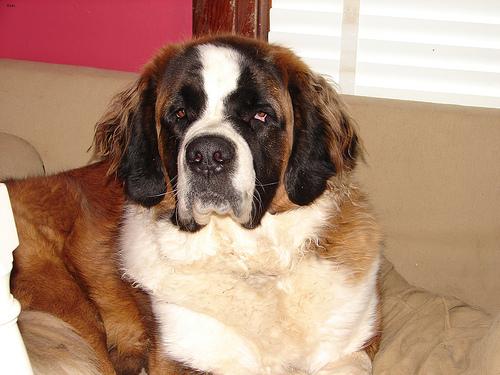
Breed: saint bernard